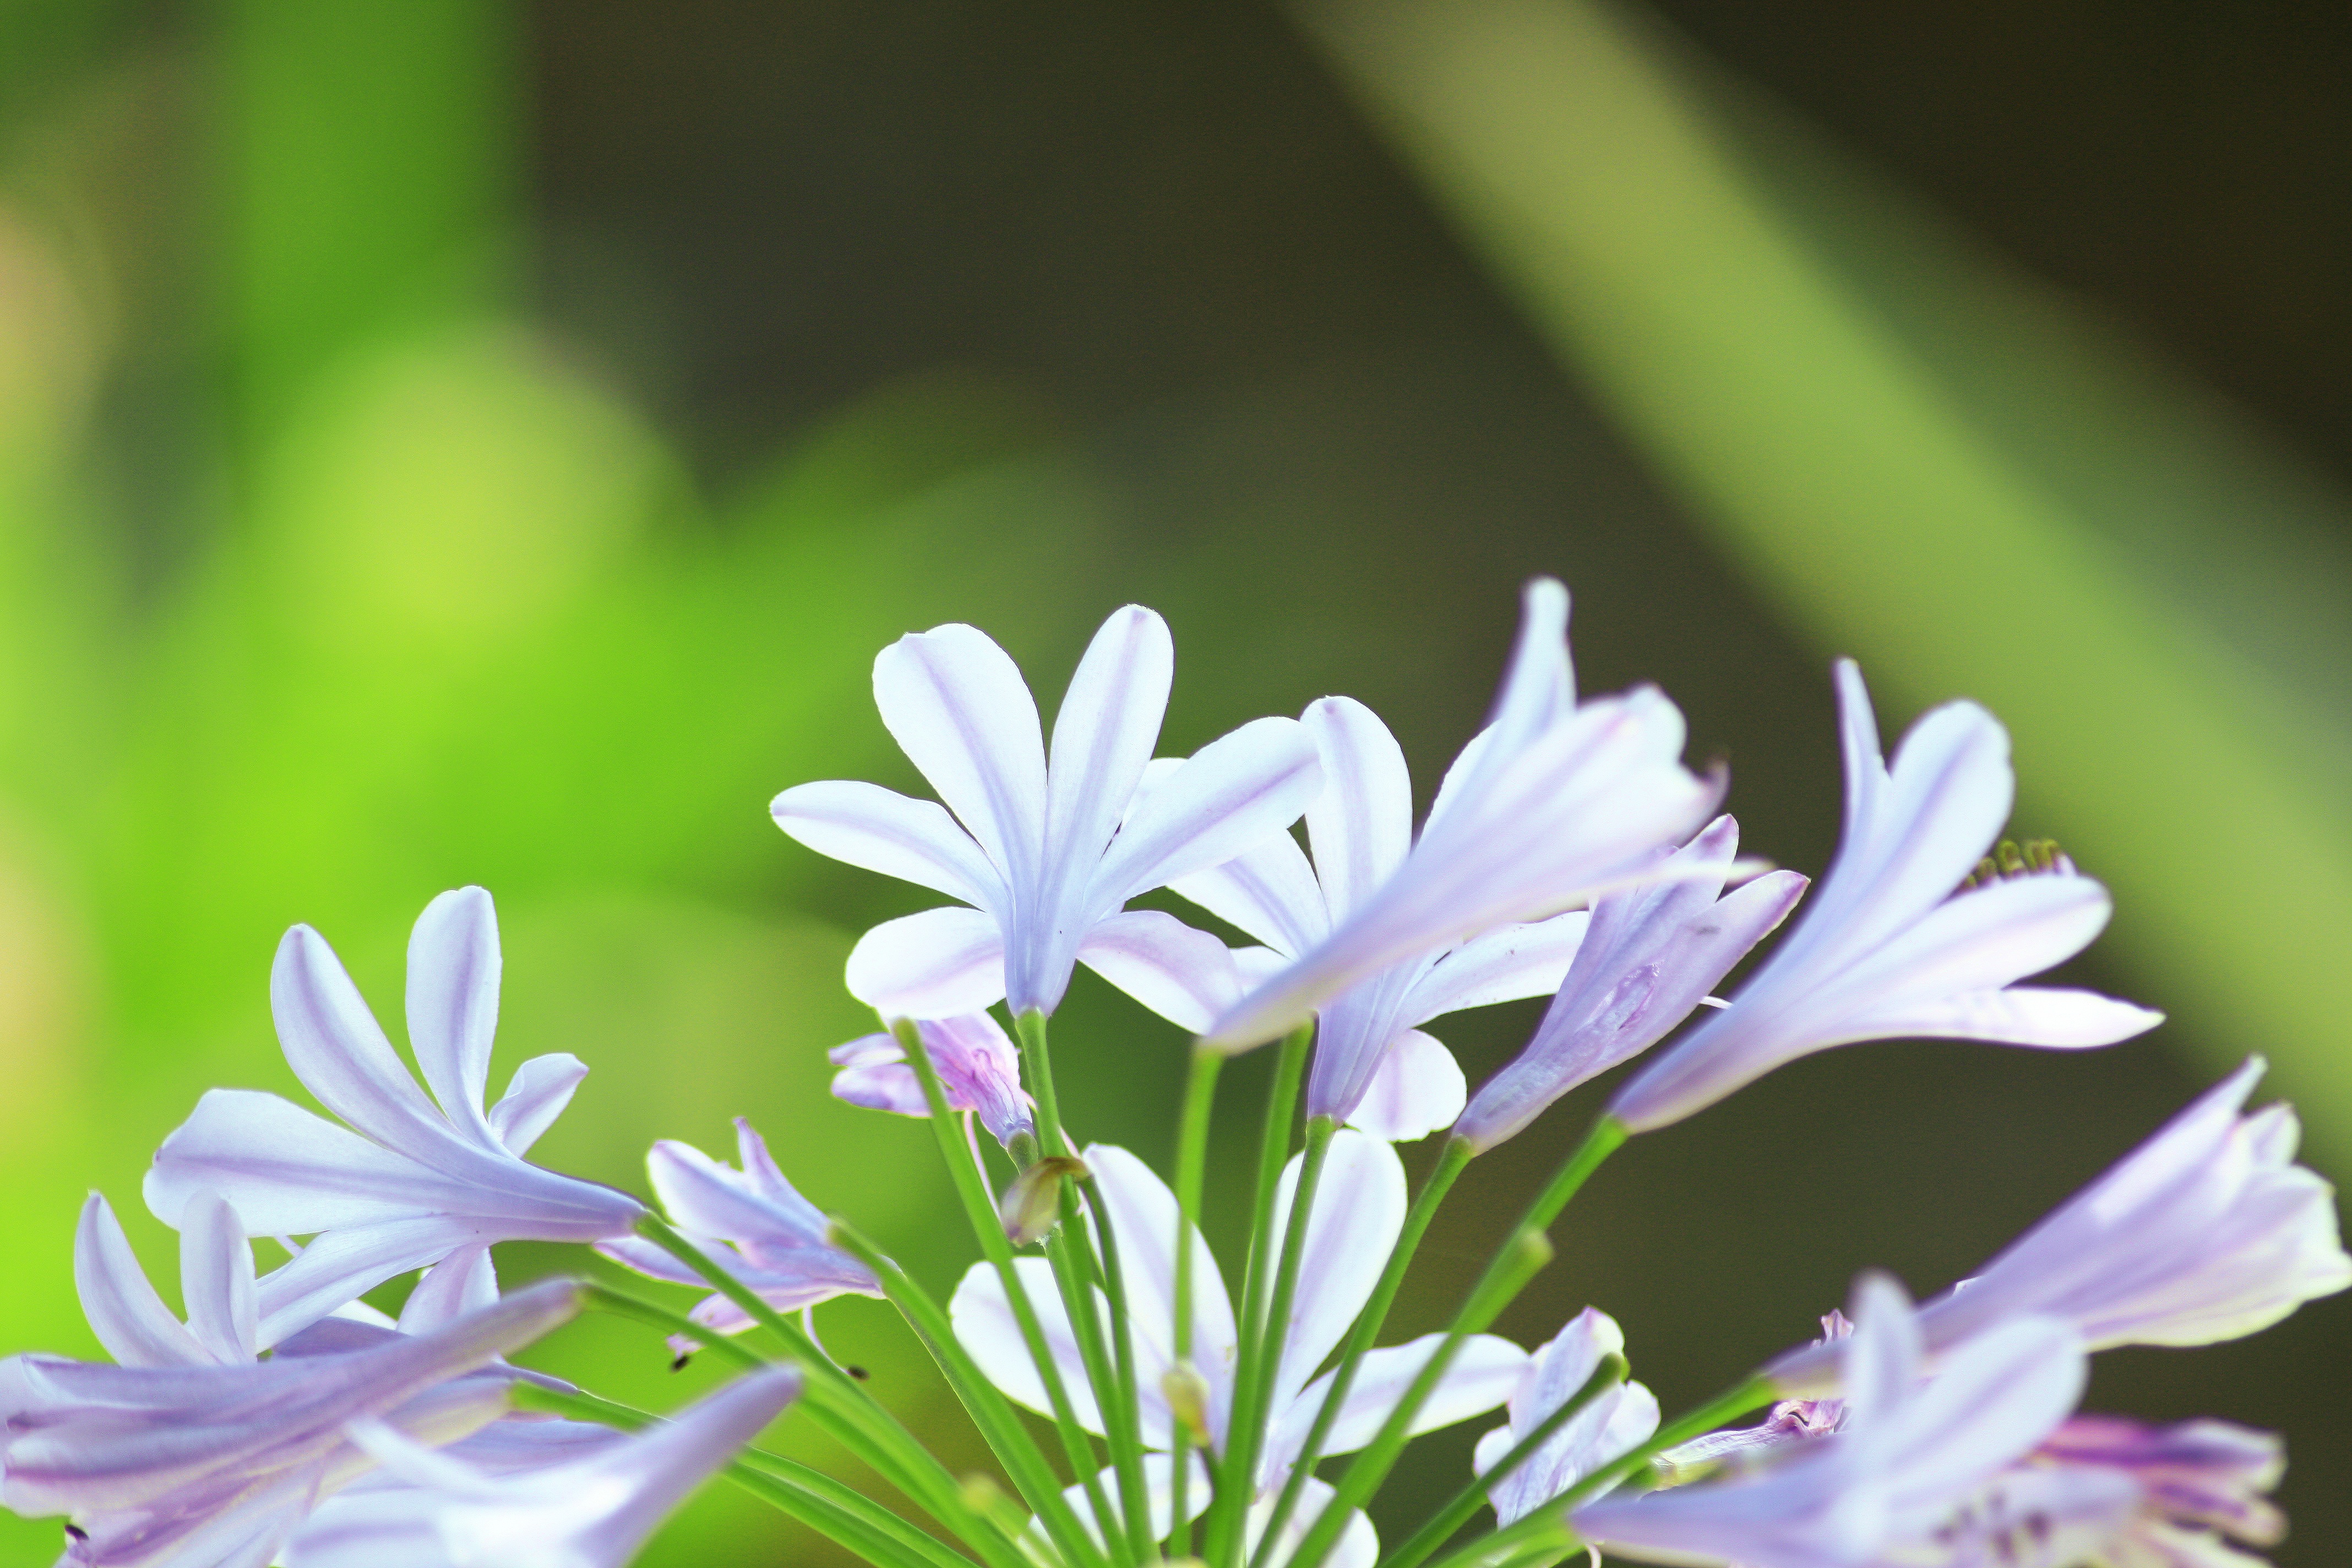
landscape, nature, grass, blossom, plant, flower, petal, summer, wild, europe, herb, produce, botany, blue, flora, wildflower, close up, corsican, island of beauty, maquis, macro photography, wild plants, flowering plant, land plant